Nikolay Rudanovsky

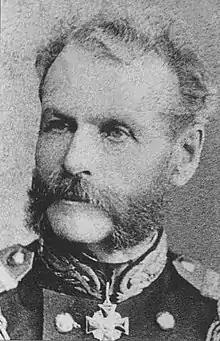
Rudanovsky in 1881

Nikolay Vasilyevich Rudanovsky (1819 — 1882) was a Russian marine officer and explorer, notable for leading several expeditions in 1853–54 to survey and to map the southern part of Sakhalin. In particular, he became the first cartographer who surveyed inland areas of the island.